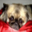
Label: dog